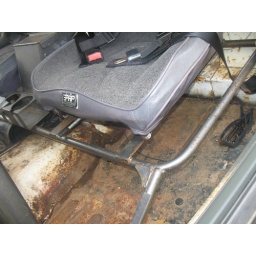
seat tray and floor. I removed the storage box to allow better access. The floor is in good shape.